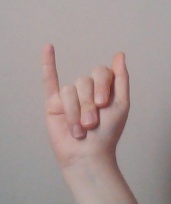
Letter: meem